FreshFabrik

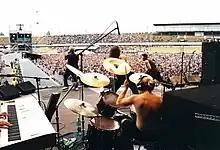
FreshFabrik performing live in Prague, 2001, supporting AC/DC and Rammstein

The band performed at the Sziget Festival again as a headliner, among bands like H-Blockx and New Model Army. The music video for "Lamentation" was nominated to the 'Comet' competition on VIVA TV. The "Lamentation" and "Drive My Hand" videos were appearing on VIVA2 in Germany. That time, the band was working on the release and promotion of "Drive My Hand" in cooperation with the Vice President A&R of Warner Music International in New York, organising showcases in Los Angeles and New York. Unfortunately the tragic events of September 11 temporarily made it impossible for the band to be present in the States.